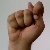
The image shows a hand gesture representing the letter 'T' in Indian Sign Language.